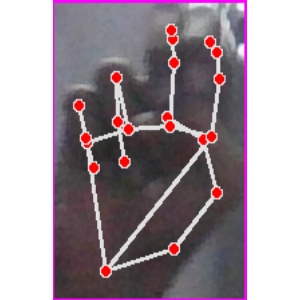
अक्षर: ह